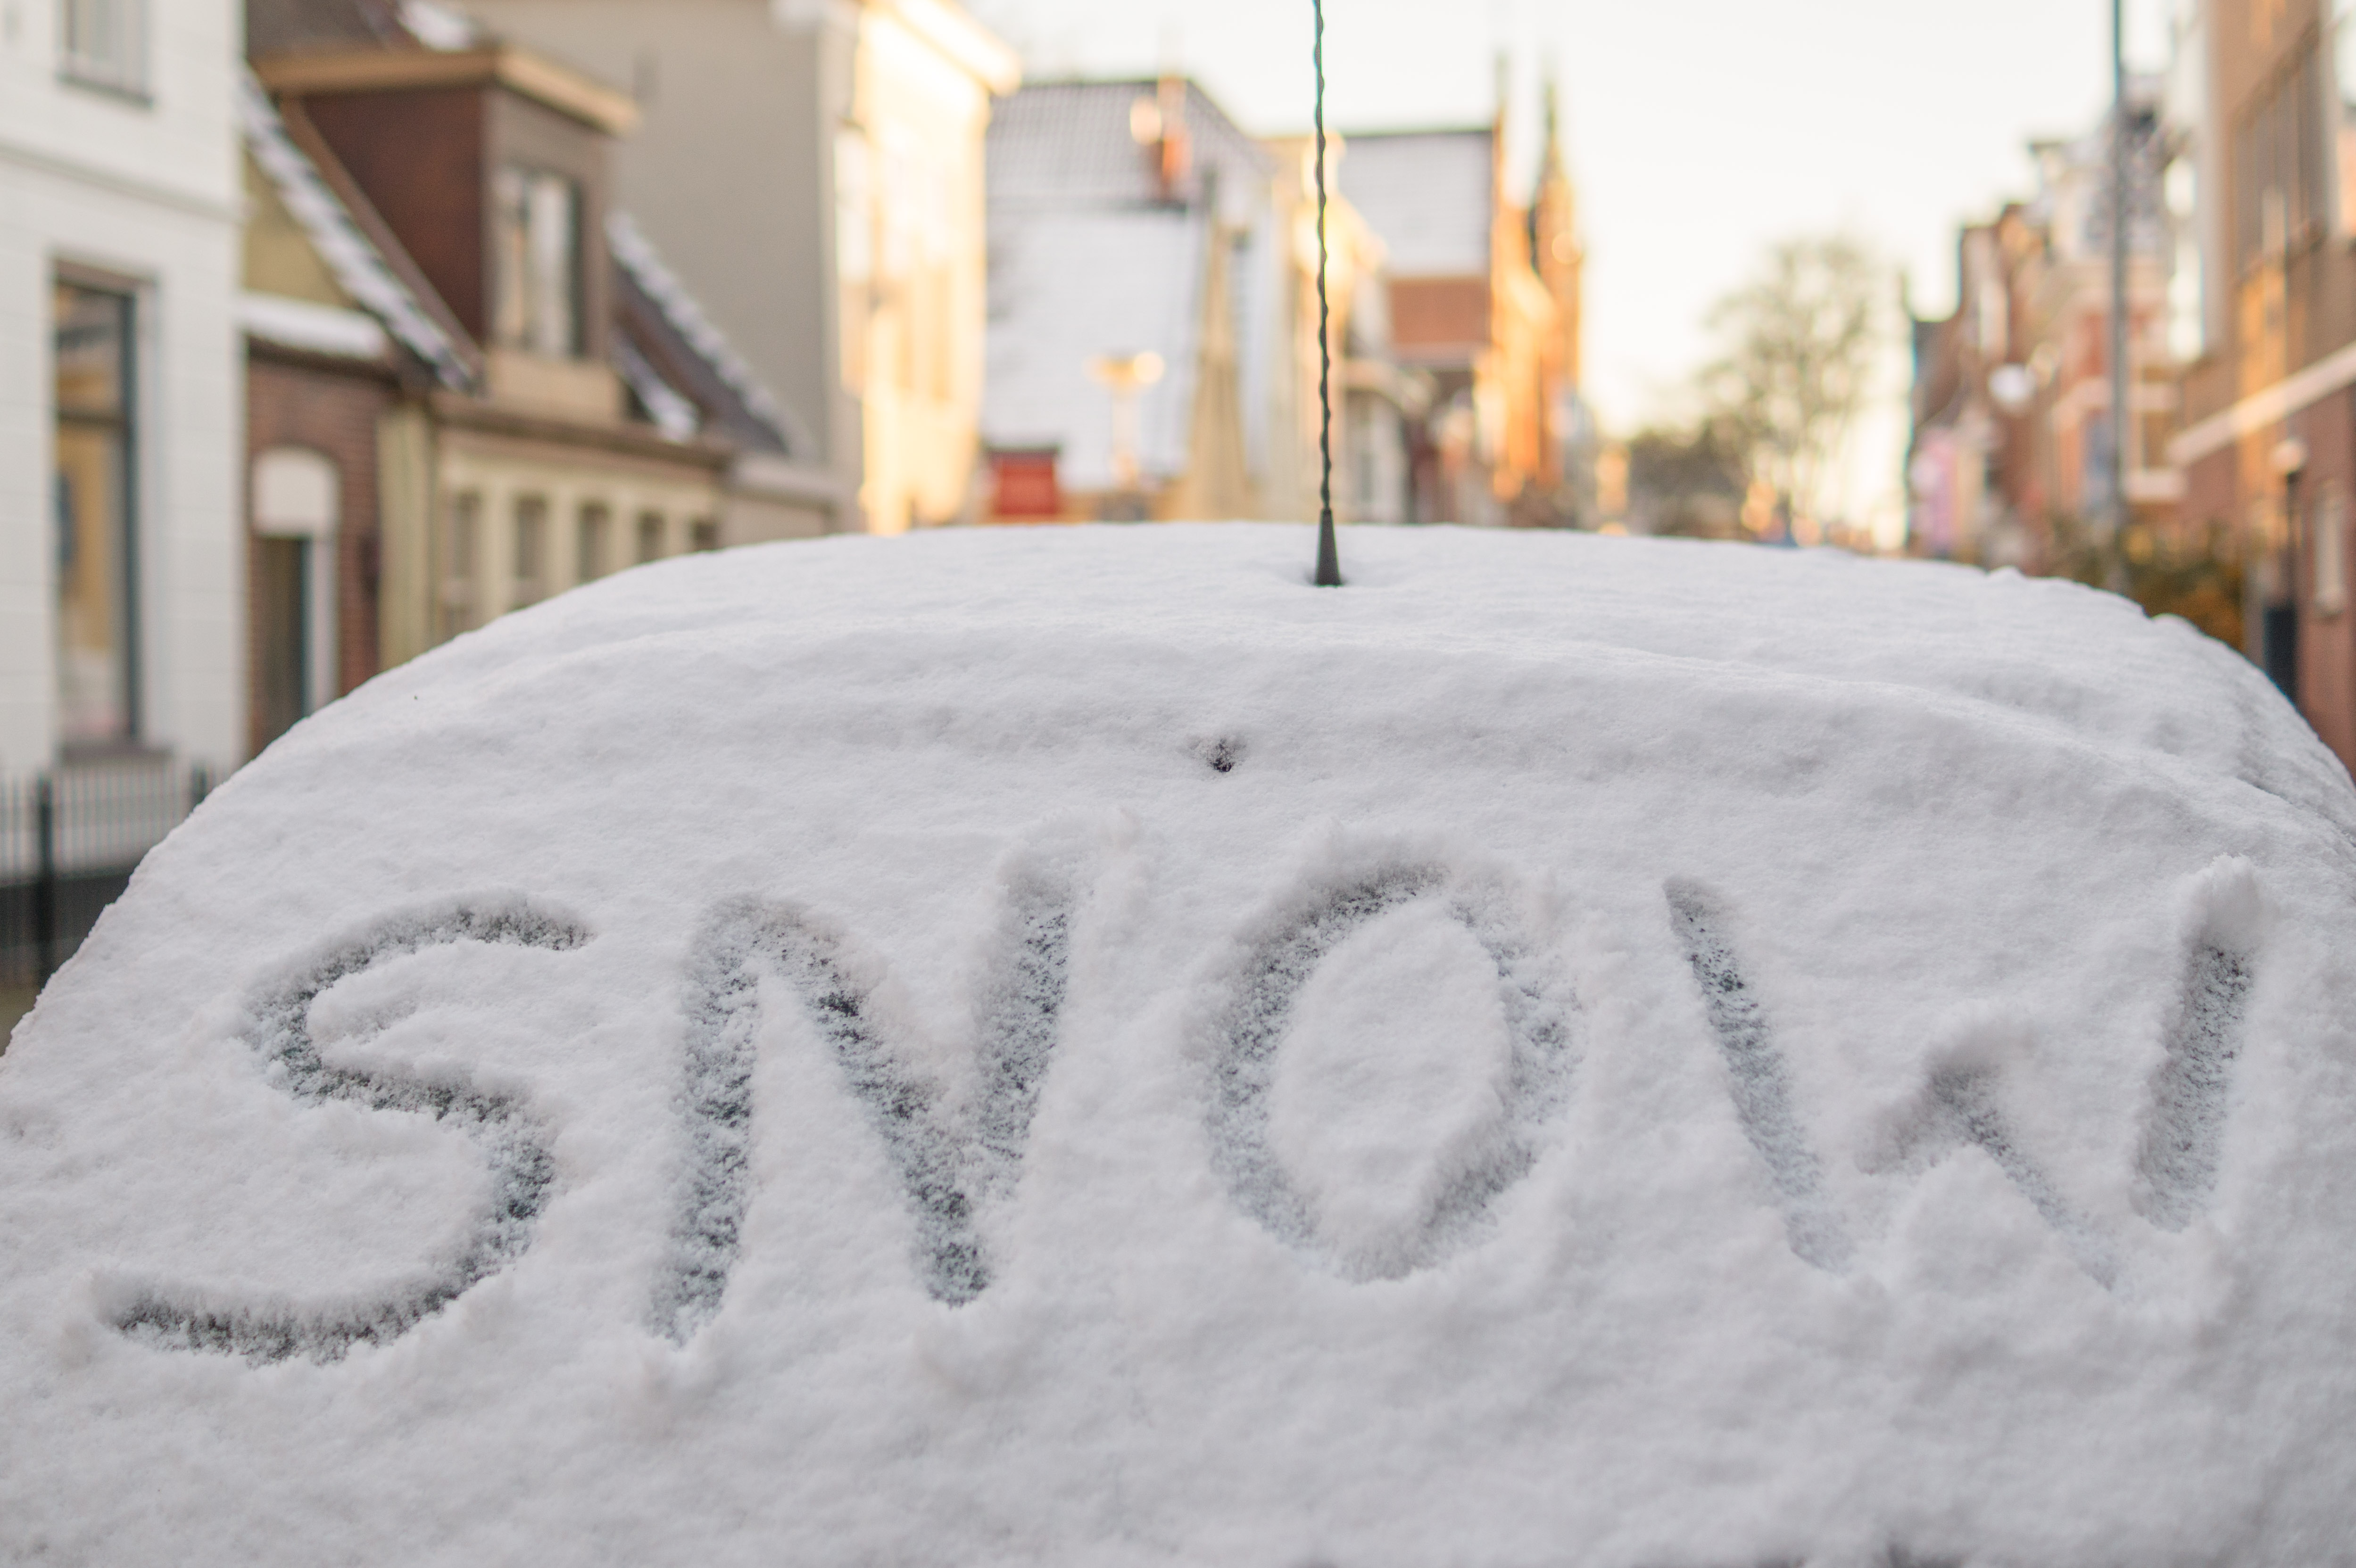
writing, snow, cold, winter, white, street, car, frost, antenna, ice, weather, frozen, outdoors, buildings, freezing